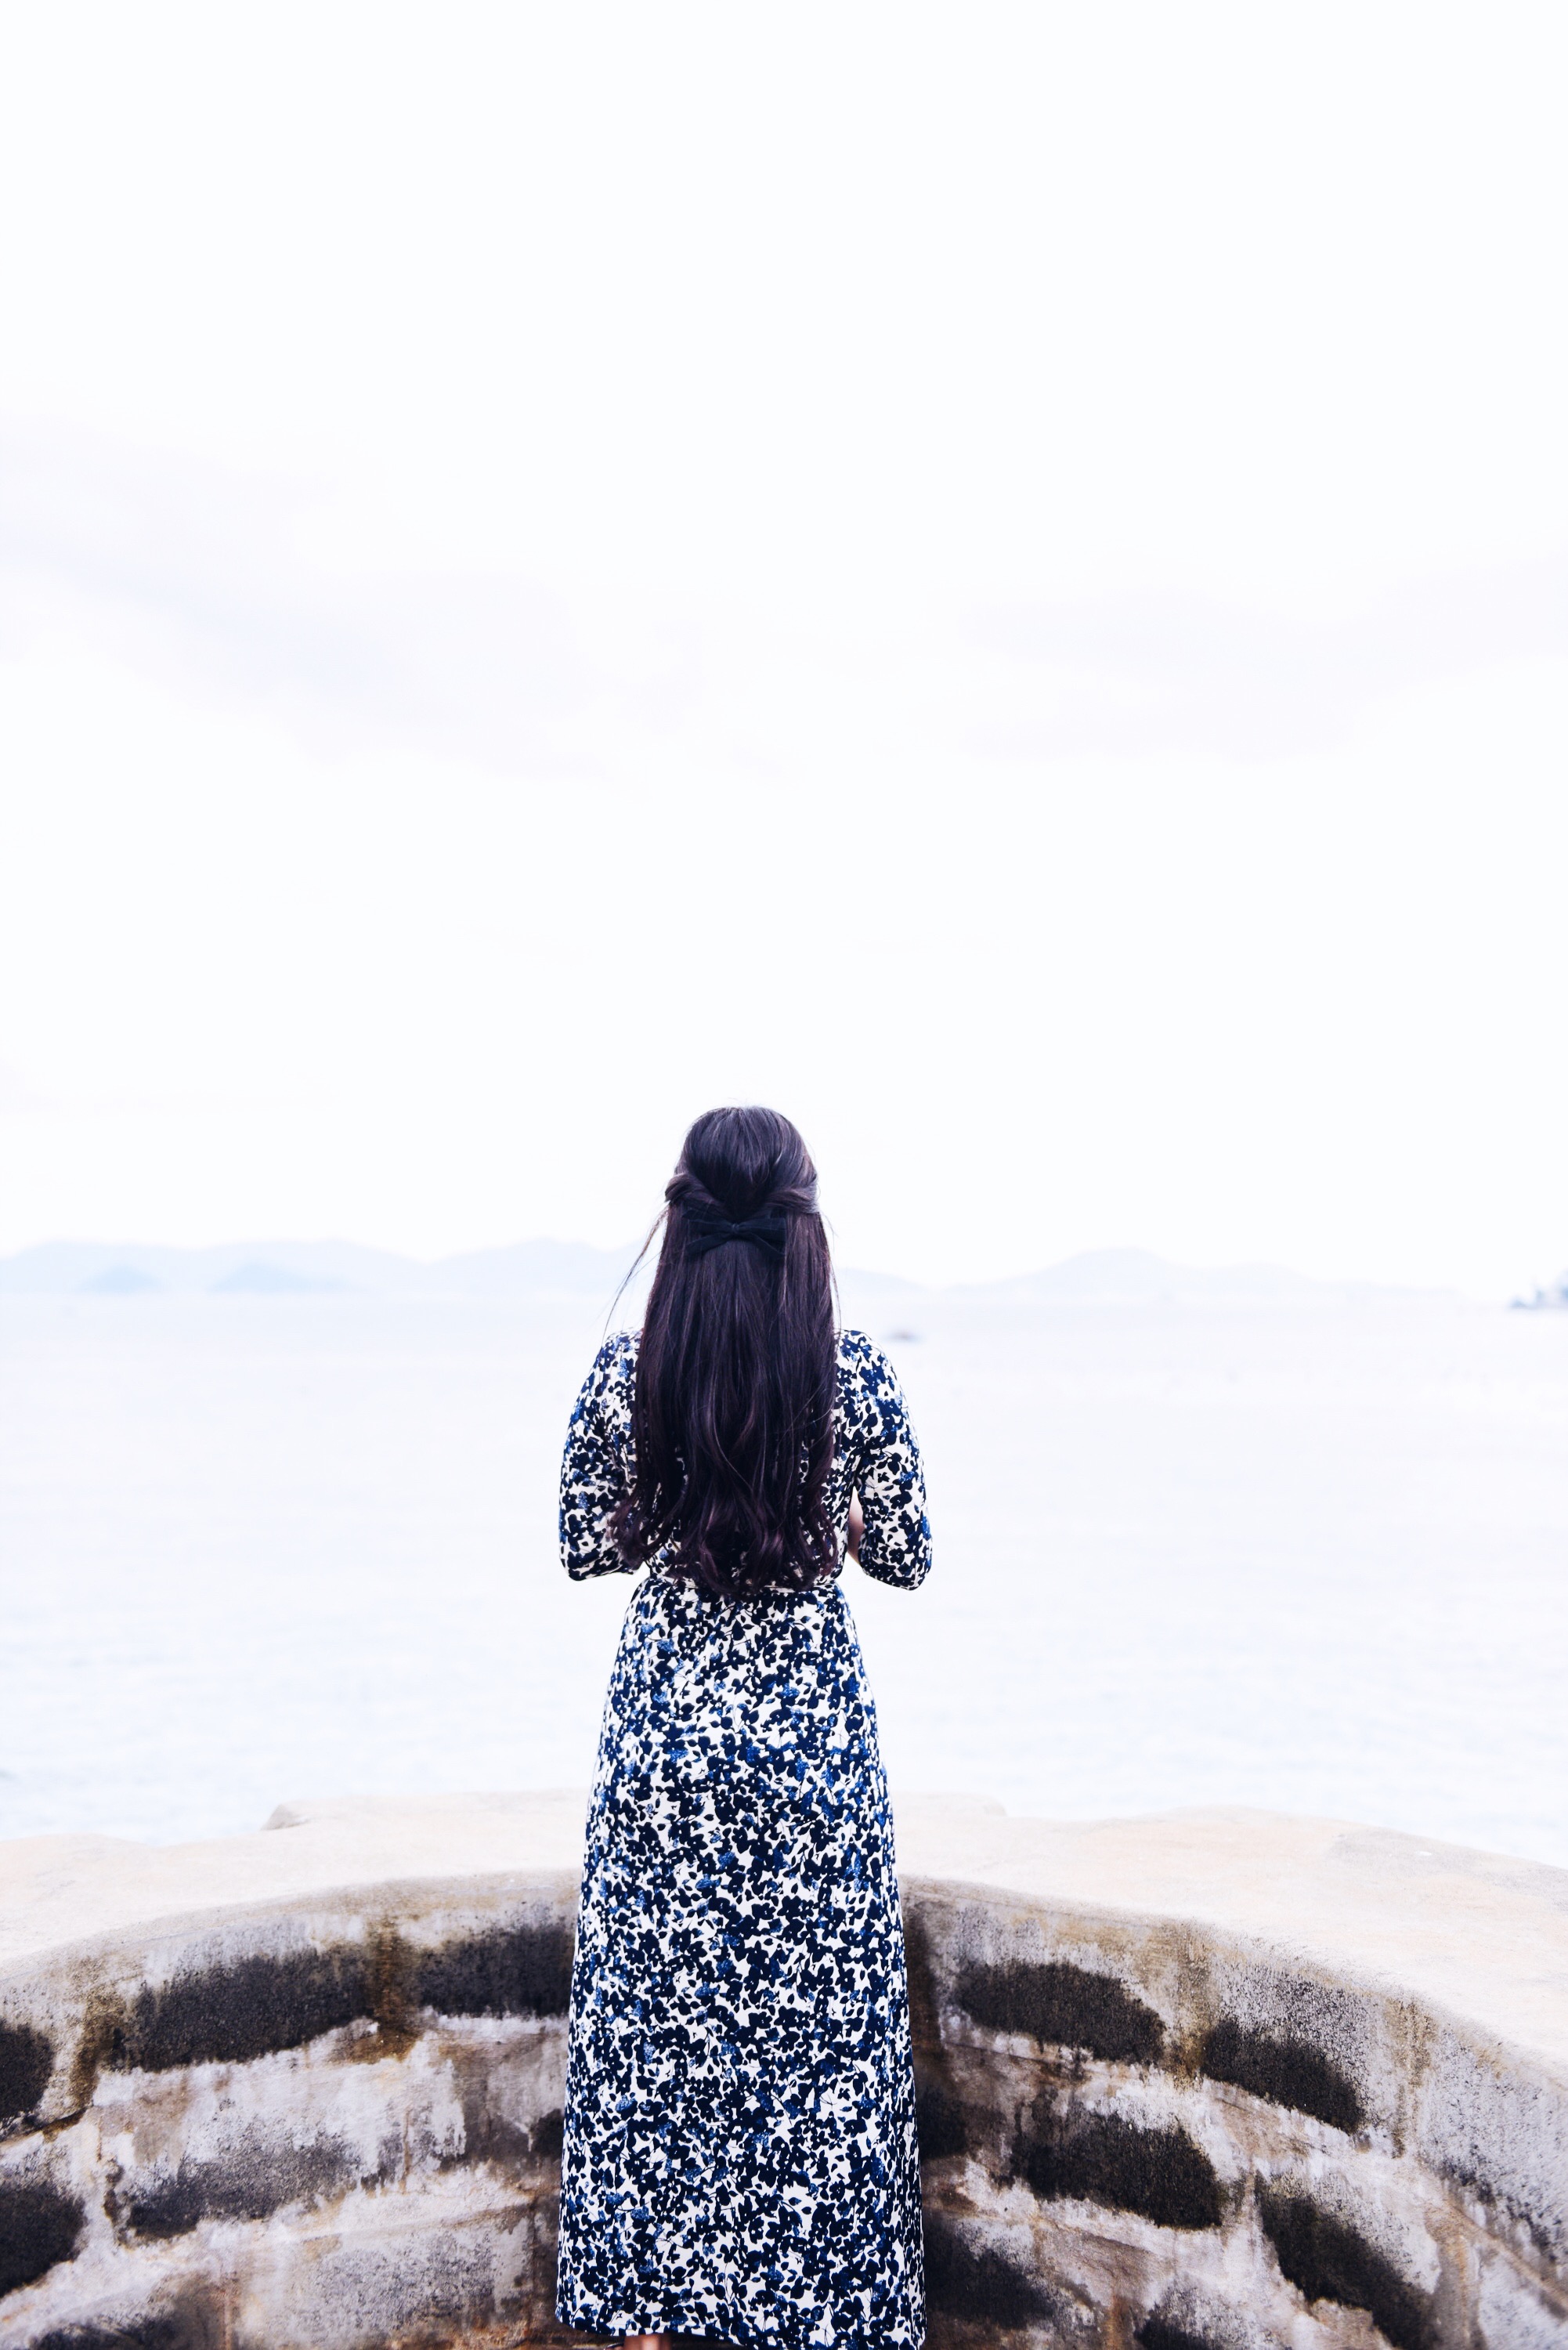
water, person, snow, winter, woman, pattern, spring, fashion, blue, clothing, season, textile, dress, design, gown, photo shoot, royalty free images